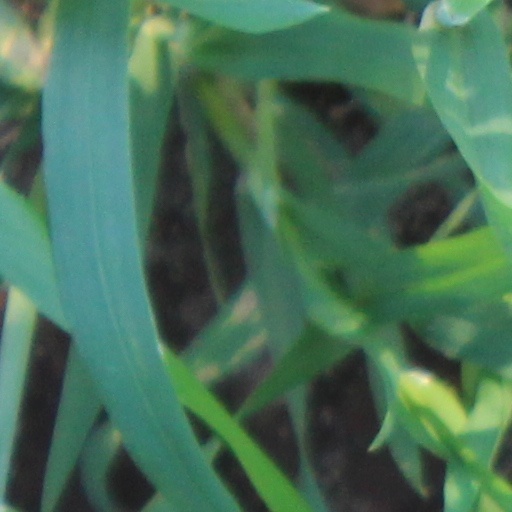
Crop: wheat